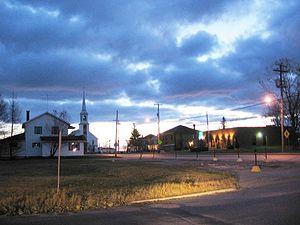
Albanel est une municipalité de la région administrative du Saguenay–Lac-Saint-Jean au Québec.